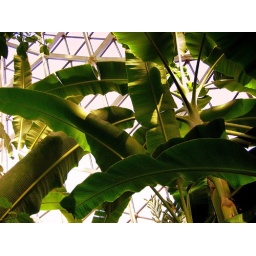
under da banana tree